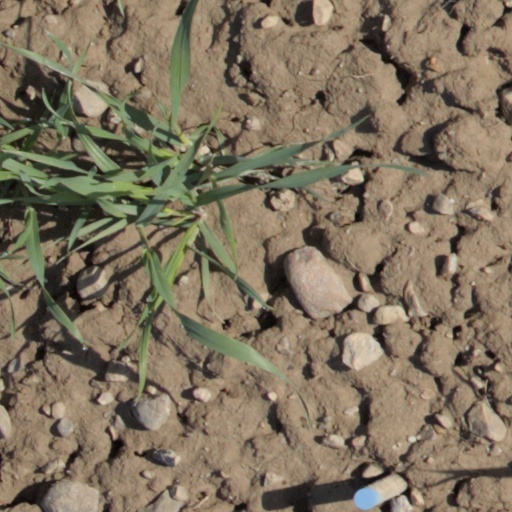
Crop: wheat